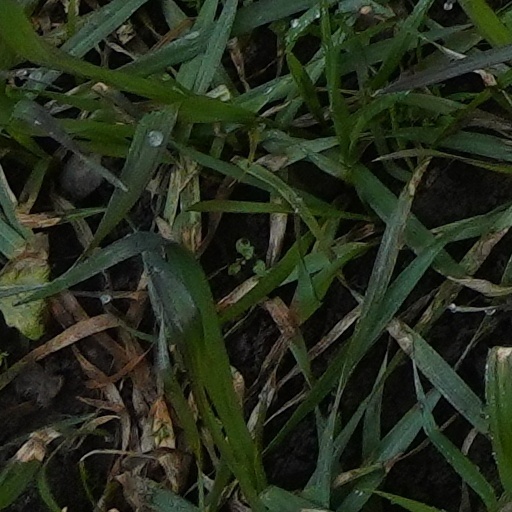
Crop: wheat